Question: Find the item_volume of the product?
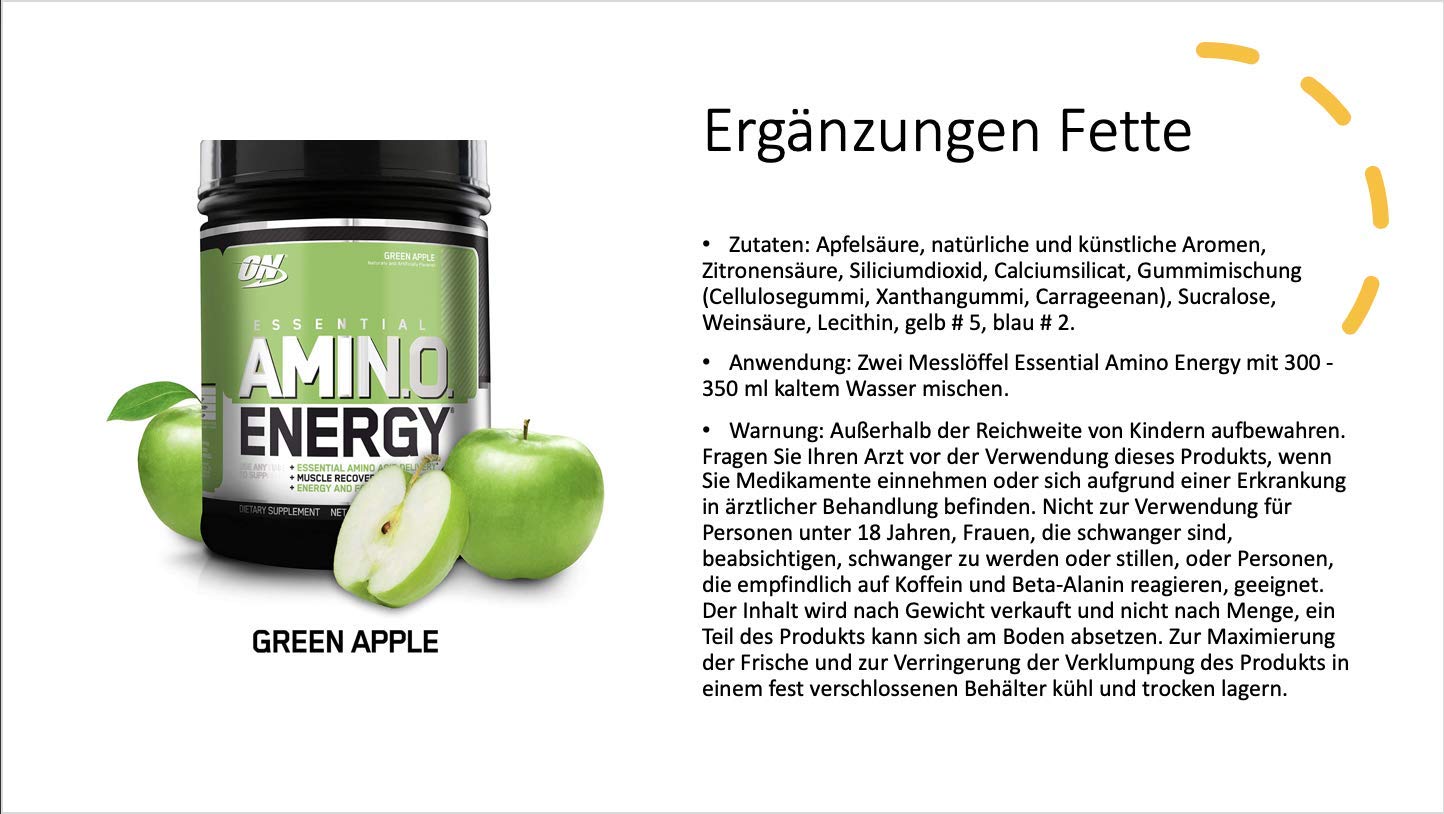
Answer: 350.0 millilitre